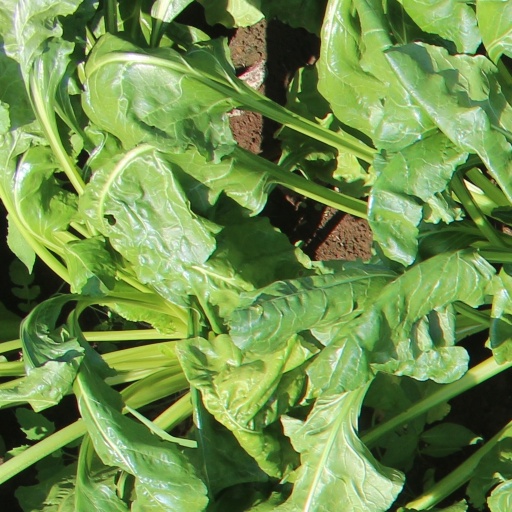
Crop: sugar beet